Hypertension

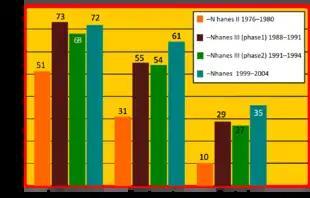
Graph showing the prevalence of awareness, treatment, and control of hypertension compared between the four studies of NHANES

Modern understanding of the cardiovascular system began with the work of physician William Harvey (1578–1657), who described the circulation of blood in his book ""De motu cordis"". The English clergyman Stephen Hales made the first published measurement of blood pressure in 1733. However, hypertension as a clinical entity came into its own with the invention of the cuff-based sphygmomanometer by Scipione Riva-Rocci in 1896. This allowed easy measurement of systolic pressure in the clinic. In 1905, Nikolai Korotkoff improved the technique by describing the Korotkoff sounds that are heard when the artery is auscultated with a stethoscope while the sphygmomanometer cuff is deflated. This permitted systolic and diastolic pressure to be measured.